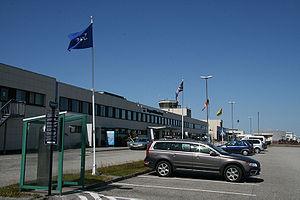
L'aéroport de Haugesund est un aéroport international situé sur l'île de Karmøy dans l'ouest de la Norvège.